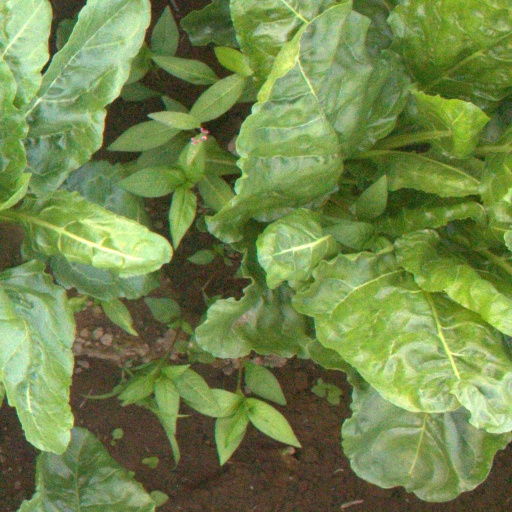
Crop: sugar beet